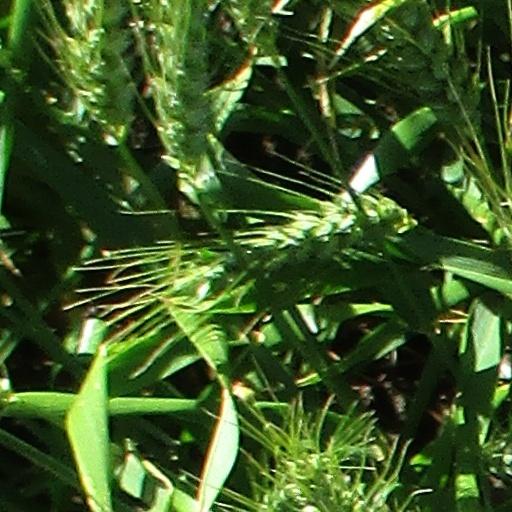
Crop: wheat